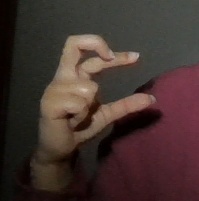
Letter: thal